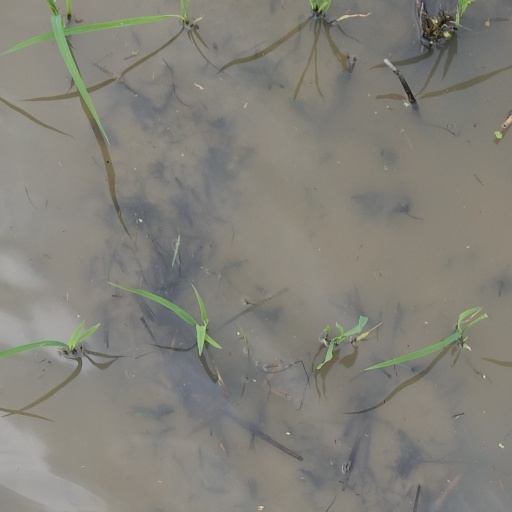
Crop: rice